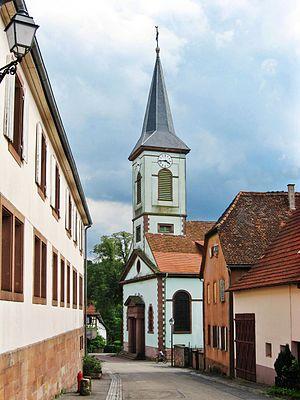
Wingen est une commune française située dans le département du Bas-Rhin, en région Grand Est.